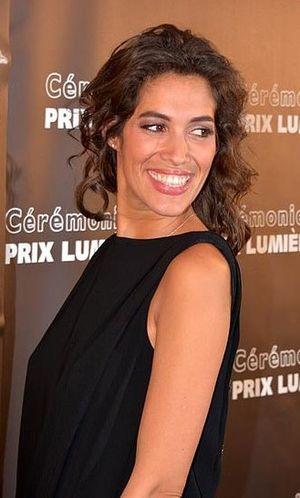
Laurie Cholewa à la cérémonie des prix Lumières
Laurie Cholewa, née le 25 octobre 1980, est une animatrice de télévision et de radio française.